History of the American Civil Liberties Union

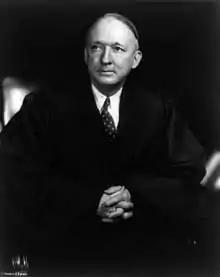
Supreme Court justice Hugo Black often endorsed the ACLU's position on the separation of church and state.

Legal battles concerning the separation of church and state originated in laws dating to 1938, which required religious instruction in school or provided state funding for religious schools. The Catholic church was a leading proponent of such laws, and the primary opponents (the "separationists") were the ACLU, Americans United for Separation of Church and State, and the American Jewish Congress. The ACLU led the challenge in the 1947 "Everson v. Board of Education" case, in which Justice Hugo Black wrote "[t]he First Amendment has erected a wall between church and state... That wall must be kept high and impregnable." It was not clear that the Bill of Rights forbid state governments from supporting religious education, and strong legal arguments were made by religious proponents, arguing that the Supreme Court should not act as a "national school board", and that the Constitution did not govern social issues. However, the ACLU and other advocates of church/state separation persuaded the Court to declare such activities unconstitutional. Historian Samuel Walker writes that the ACLU's "greatest impact on American life" was its role in persuading the Supreme Court to "constitutionalize" so many public controversies.